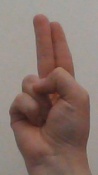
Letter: taa